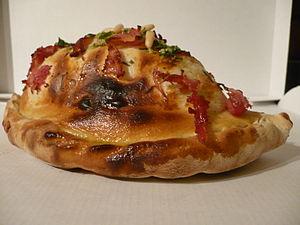
Pâte a pizza traditionnel, sauce tomate, jambon, champignons, œuf, mozzarella, huile d'ail. Cuisson four a bois. (PIZZA-BRAISES Theix, France)]]